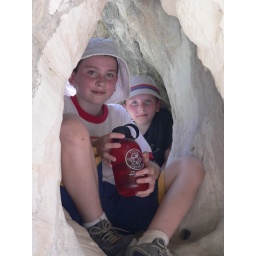
Amos and Ward in the hole of a rock in the wall of the canyon.